Joseph Buckland

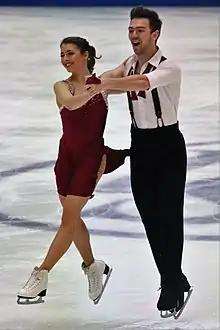
Robynne Tweedale and Josep Buckland at the 2020 European Championships

Joseph Buckland (born 27 October 1992) is an English ice dancer. With former partner Olivia Smart, he is a three-time British national junior champion (2012–14) and competed at three World Junior Championships, reaching the top ten in 2014.